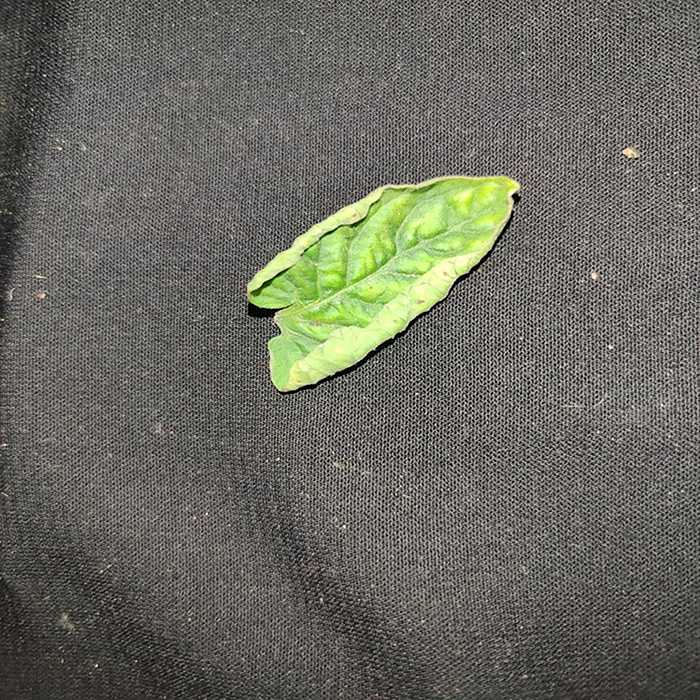
Plant: Tomato
Label: Tomato leaf curl virus